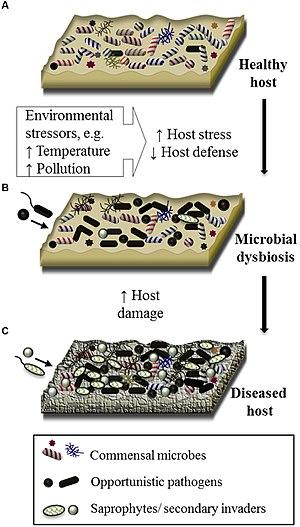
Dysbiose
Le terme dysbiose désigne le déséquilibre de l'écosystème bactérien présent dans et sur le corps d'un organisme, notamment le corps humain, dont le microbiote cutané, le microbiote vaginal, le microbiote buccal, et plus particulièrement le microbiote intestinal humain sur lequel se porte en grande partie la recherche actuelle. Ce déséquilibre se traduit souvent par la réduction de diversité en taxa bactériens, la réduction en diversité et richesse génique et un excès d'un ou plusieurs pathobiontes.